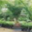
Label: palm_tree